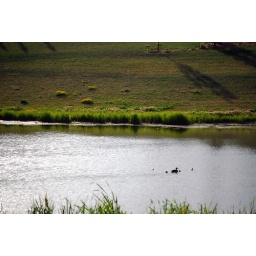
Small duck family in the water together!